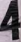
Number: 4